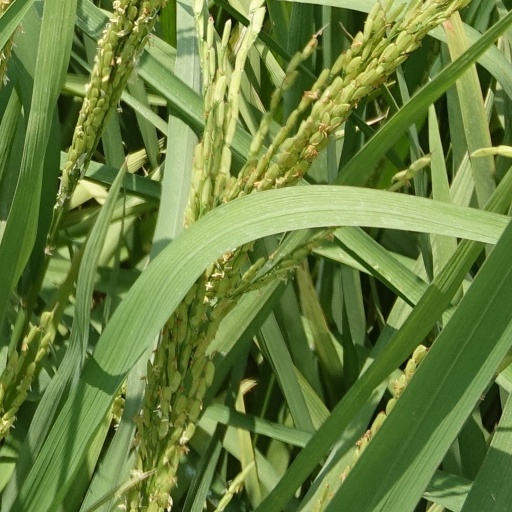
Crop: rice